Forest inventory

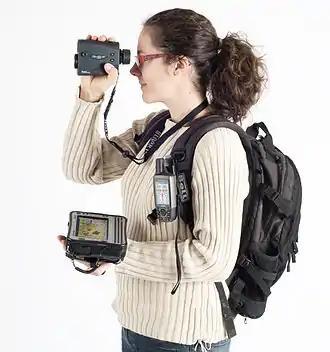
Example of hardware equipment for forest inventories: GPS and laser rangefinder for mapping connected to a field rugged computer.

A timber cruise is a sample measurement of a stand used to estimate the amount of standing timber that the forest contains. These measurements are collected at sample locations called plots, quadrants, or strips. Each of these individual sample areas is one observation in a series of observations called a sample. These sample areas are generally laid out in some random fashion usually in the form of a line plot survey. Depending on the size of the plot and the number of plots measured, the data gathered from these plots can then be manipulated to achieve varying levels of certainty for an estimate that can be applied to the entire timber stand. This estimate of stand conditions, species composition, volume and other measured attributes of a forest system can then be used for various purposes. For example, in British Columbia the sale of Crown timber is a business proposition and both the buyer and the Ministry of Forests and Range (seller) must know the quantity and the quality of timber being sold. Generally a timber cruise includes measurements or estimates of timber volume by forest product sort (and sometimes grade), log defect, and log lengths, whether the estimates are made in the field or using computer software.